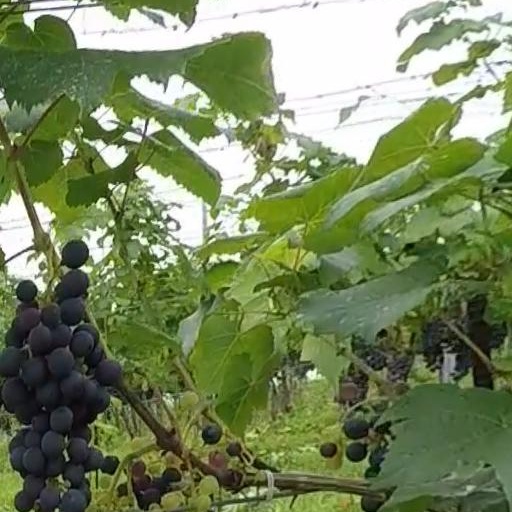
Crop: grape